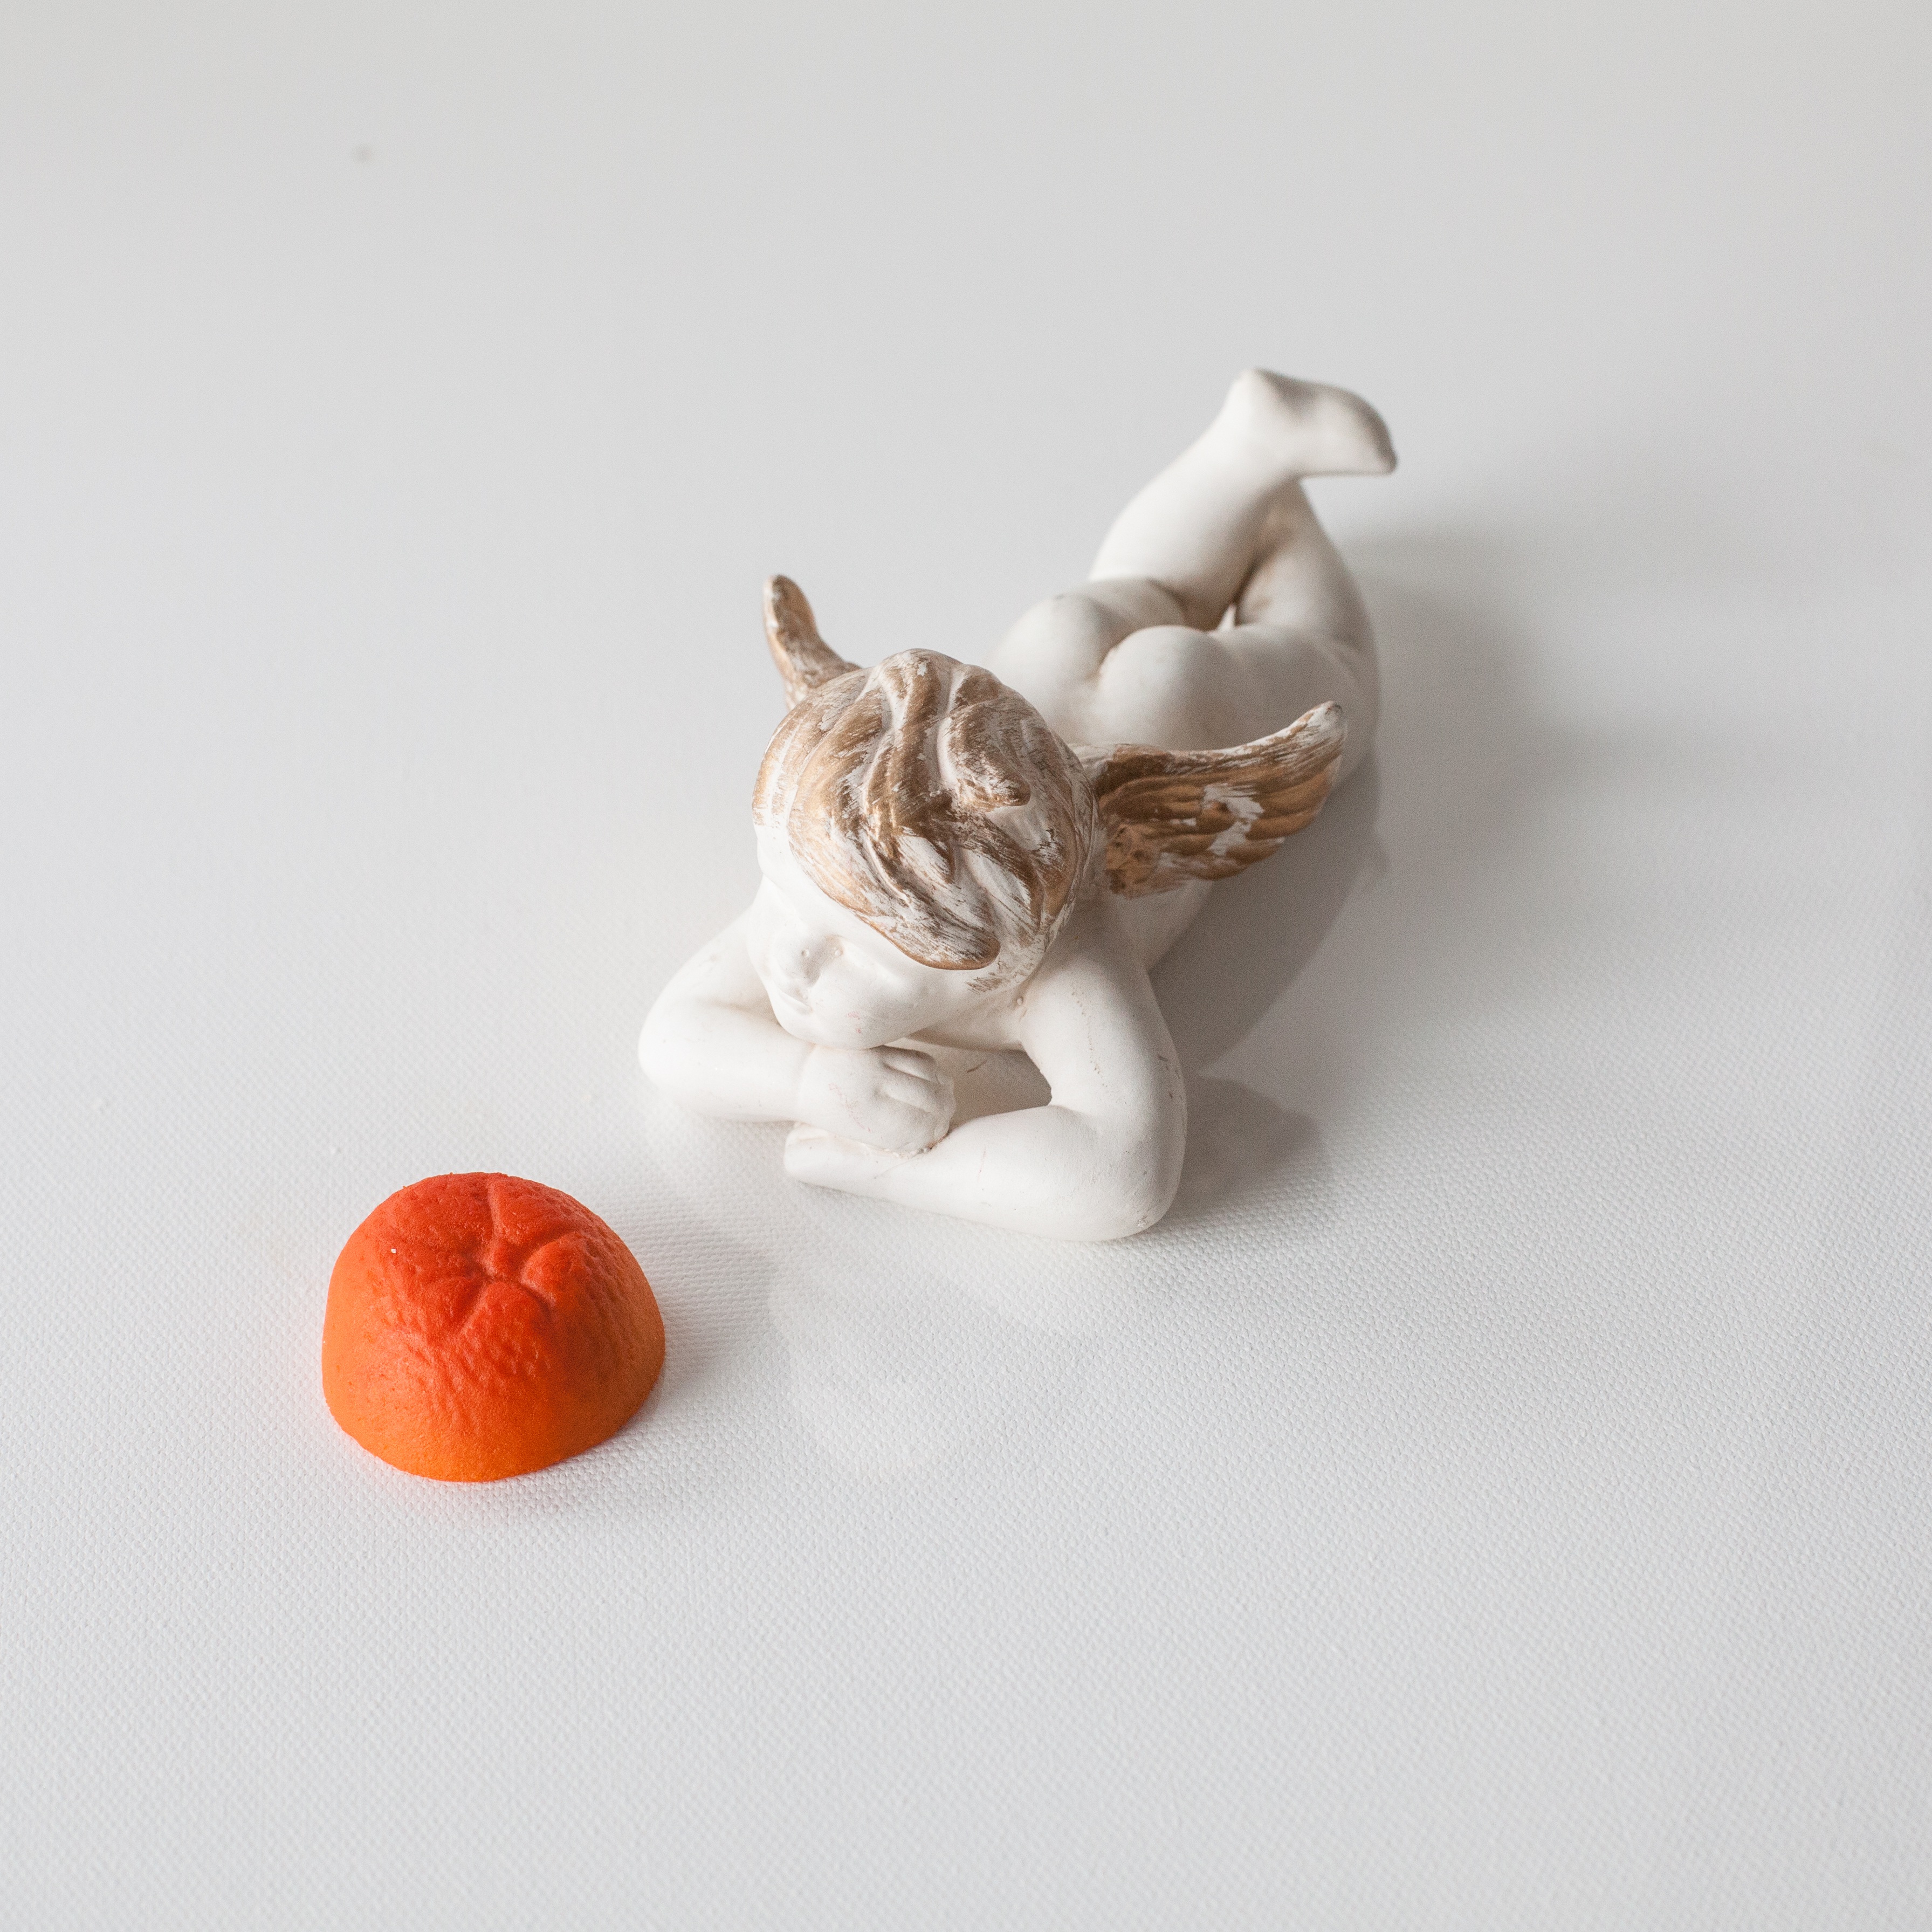
white, orange, produce, ceramic, toy, temptation, material, angel, figurine, marzipan